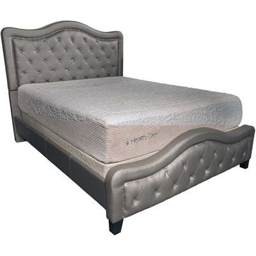
add a touch of glam to your bedroom .